Aylsham South railway station

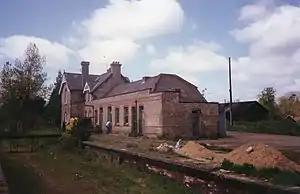
Aylsham South station in 1990, shortly before demolition.

Aylsham South railway station served the town of Aylsham in Norfolk from 1880 to 1981. The period station buildings were subsequently demolished in 1990 to allow for the construction of Aylsham railway station, the northern terminus of the Bure Valley Railway, a narrow gauge operation which reuses some of the trackbed of the old railway line.